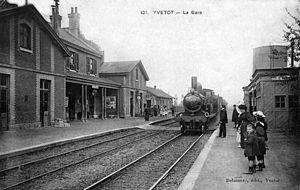
La gare d'Yvetot vers 1900, avec ses bâtiments du à l'architecte anglais William Tite.
La gare d'Yvetot est une gare ferroviaire française de la ligne de Paris-Saint-Lazare au Havre, située sur le territoire de la commune d'Yvetot, dans le département de la Seine-Maritime, en région Normandie.